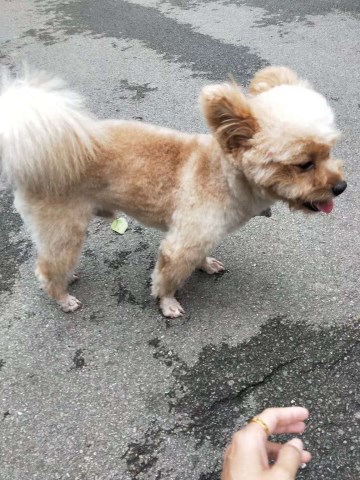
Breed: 2925-n000114-toy_poodle